Robert Vaughan (antiquary)

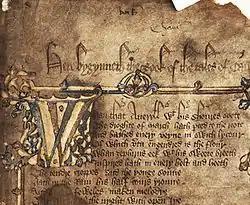
Opening folio of the Hengwrt MS. of the "Canterbury Tales", preserved in Vaughan's manuscript collection

Vaughan was born at Gwengraig, Dolgellau, around 1592. Very little is known of his early life, but he was recorded as entering Oriel College, Oxford, in 1612, though he left without taking his degree. He later settled at the mansion of Hengwrt, Llanelltyd, also near Dolgellau, which had belonged to his mother's family. Vaughan was active in the legal affairs of Merioneth and served on its Commission of the peace.